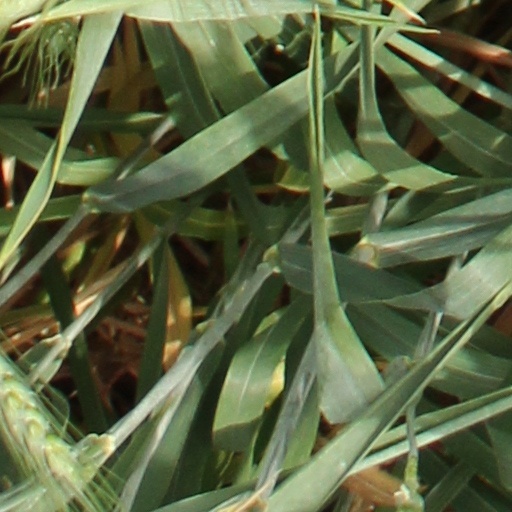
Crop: wheat